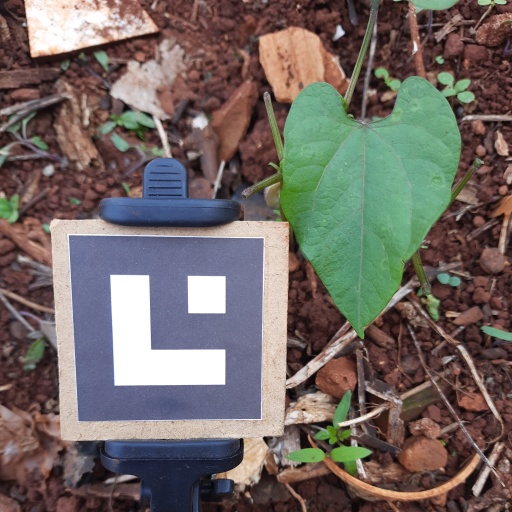
Observations: wavy surface, no eating holes, under shade